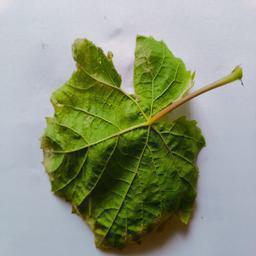
Label: Downy Mildew